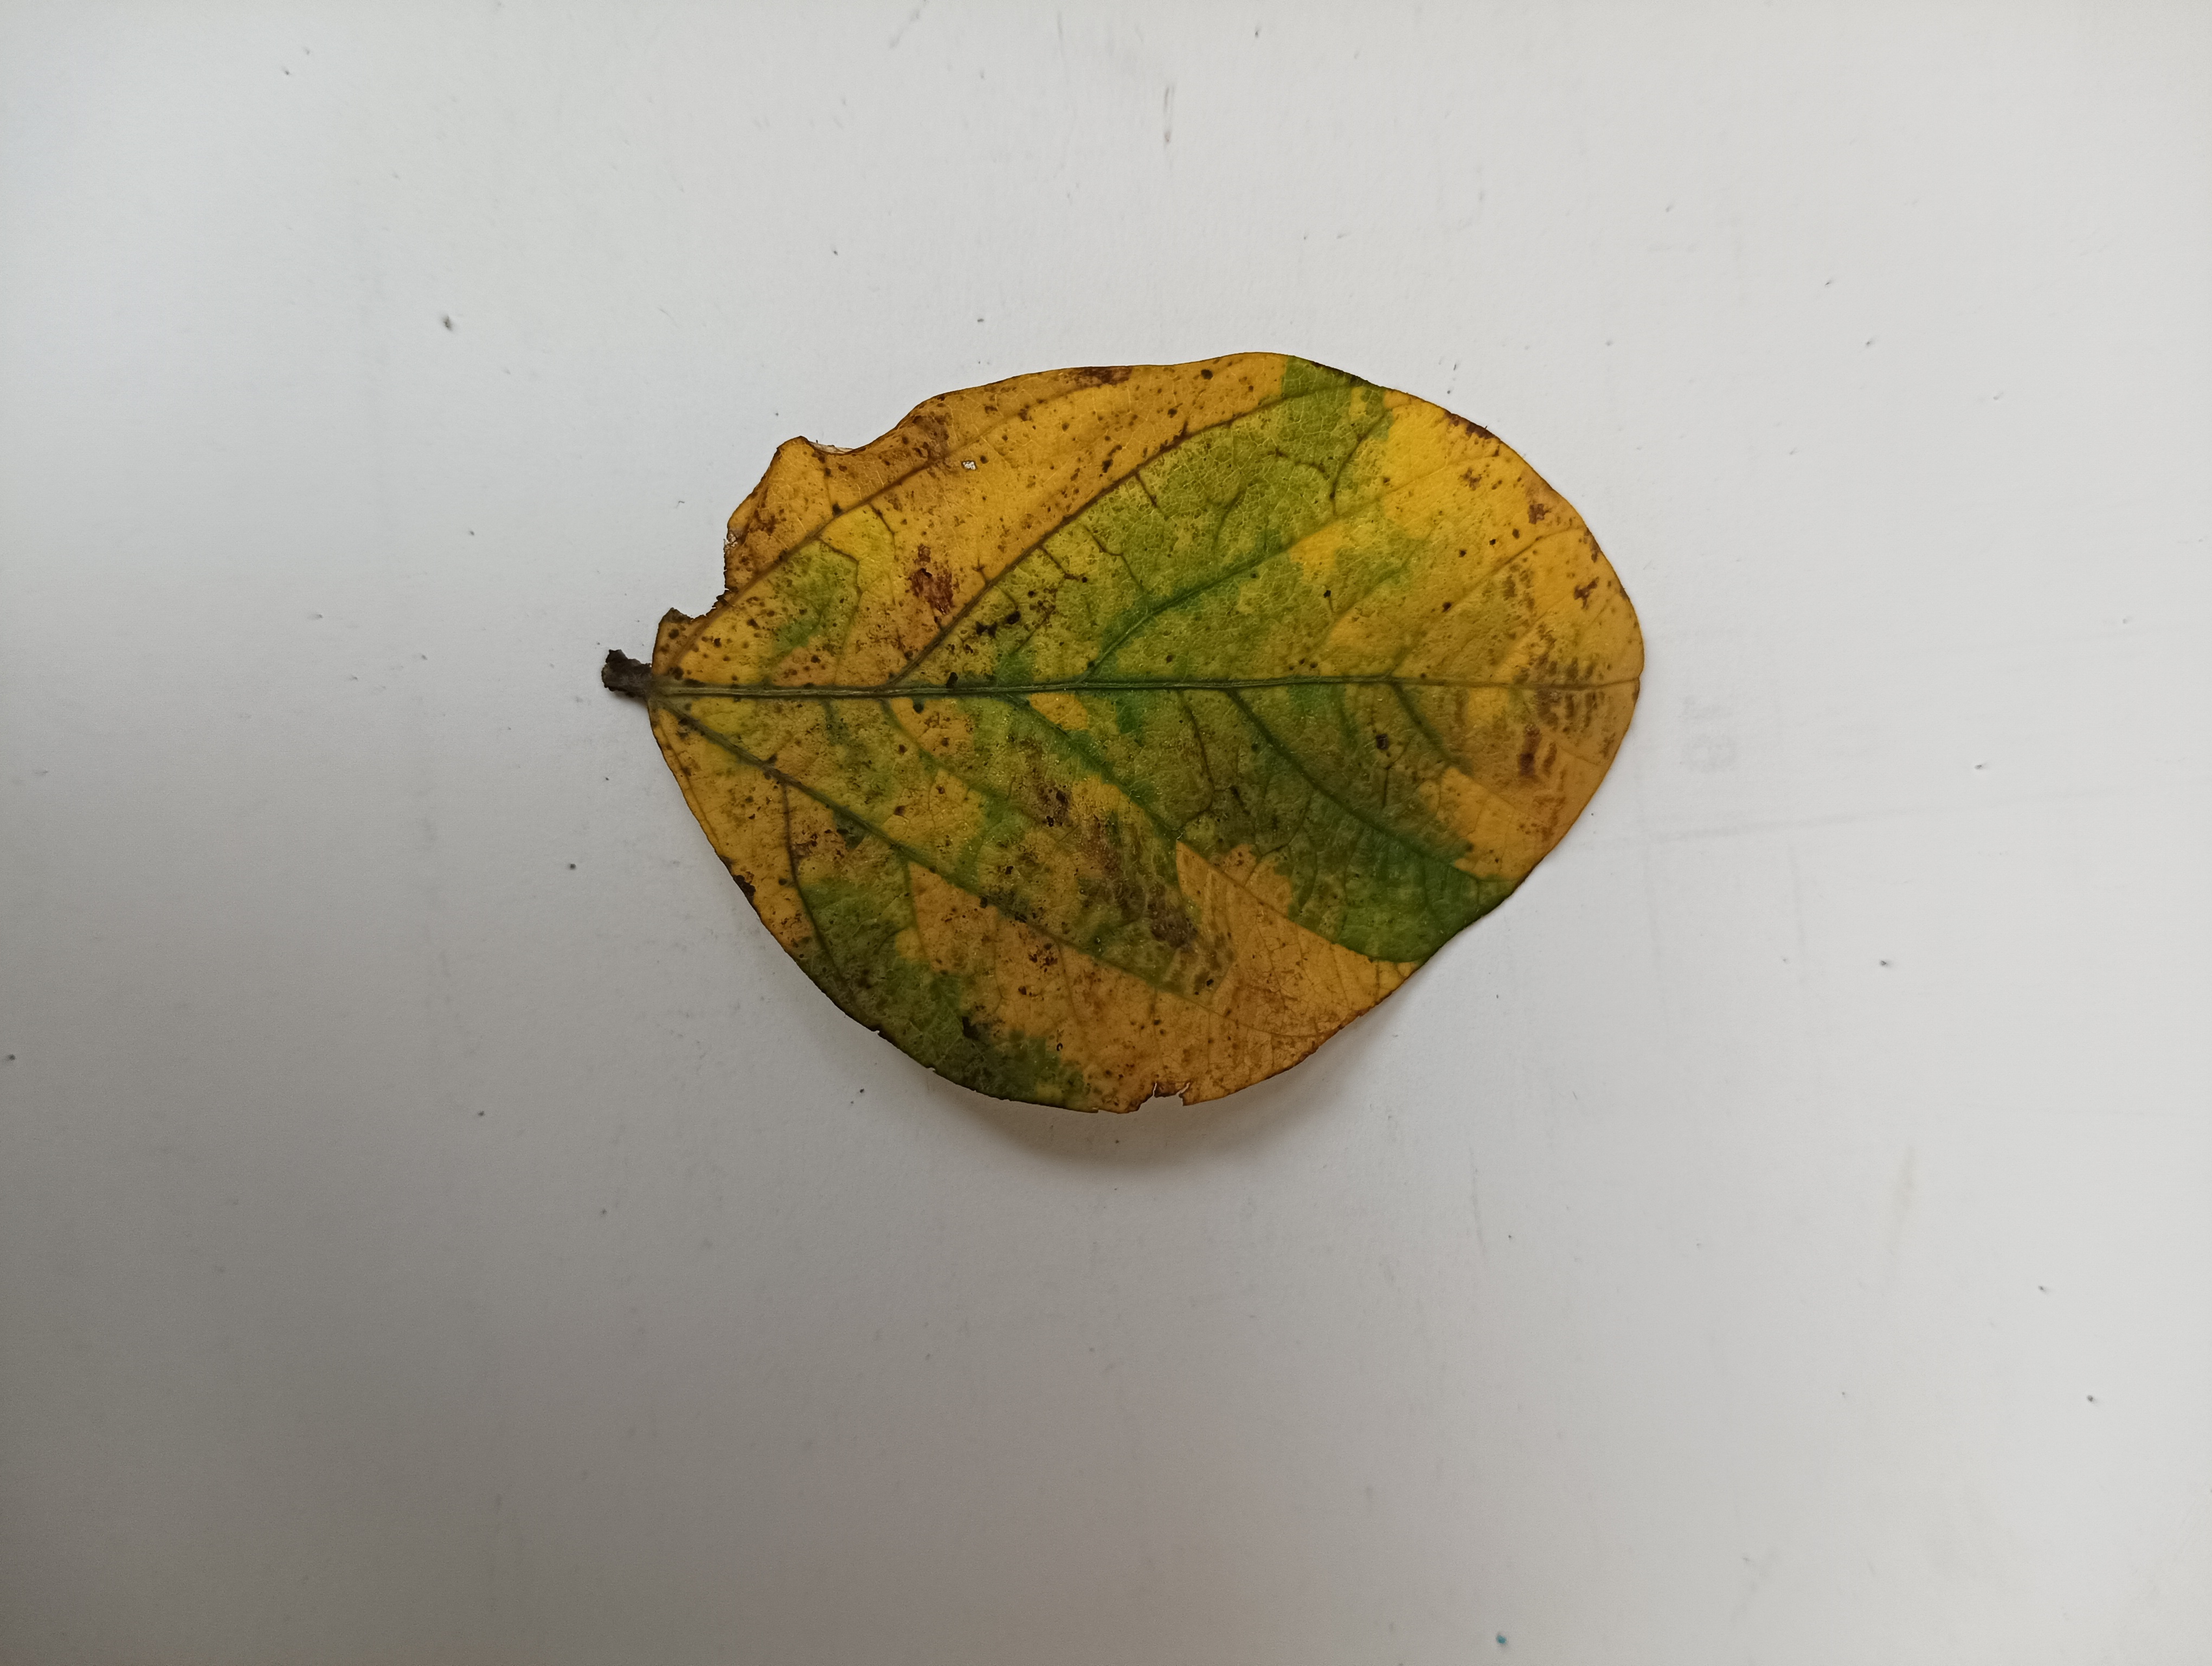
Label: Vein Necrosis